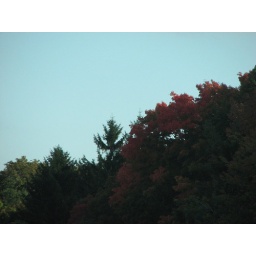
zoom in on the same red trees